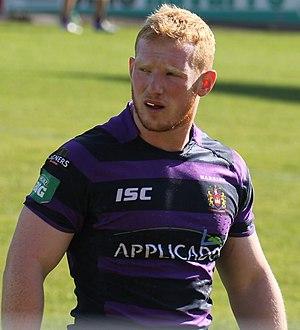
Liam Farrell, né le 2 juillet 1990 à Wigan, est un joueur de rugby à XIII anglais évoluant au poste de deuxième ligne. Il fait ses débuts en Super League avec les Warriors de Wigan lors de la saison 2010, franchise avec laquelle il remporte la Super League en 2010, 2013 et 2016. Il a revêtu également le maillot de l'Angleterre lors de la Coupe du monde 2013 avec laquelle il termine demi-finaliste. En 2016, il est nommé meilleur joueur de la finale de la Super League.
Le Harry Sunderland Trophy est un prix annuel qui récompense le meilleur joueur de la finale de la Super League.